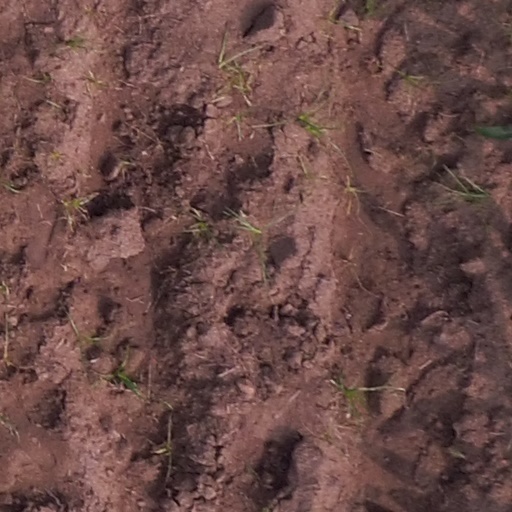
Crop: maize; corn